Geography of Louisville, Kentucky

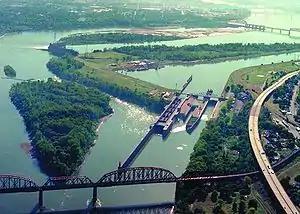
McAlpine Locks and Dam, Louisville, Kentucky, the only man-made portion of the Ohio River

Louisville is a city in Jefferson County, in the U.S. state of Kentucky. It is located at the Falls of the Ohio River.